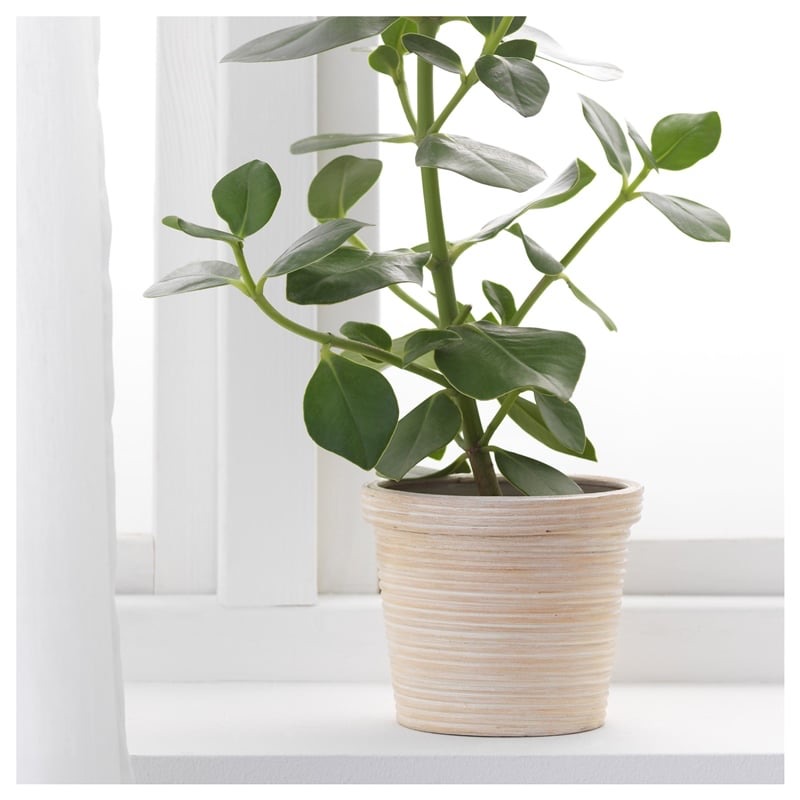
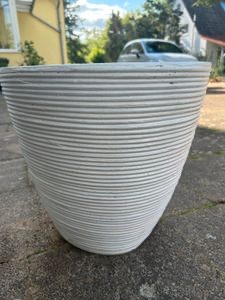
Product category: misc
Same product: yes